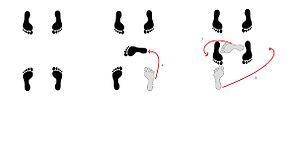
pas de judo concernant une technique
O-goshi est une technique de projection du judo. C'est une projection, principalement de hanche, sur un déséquilibre avant.